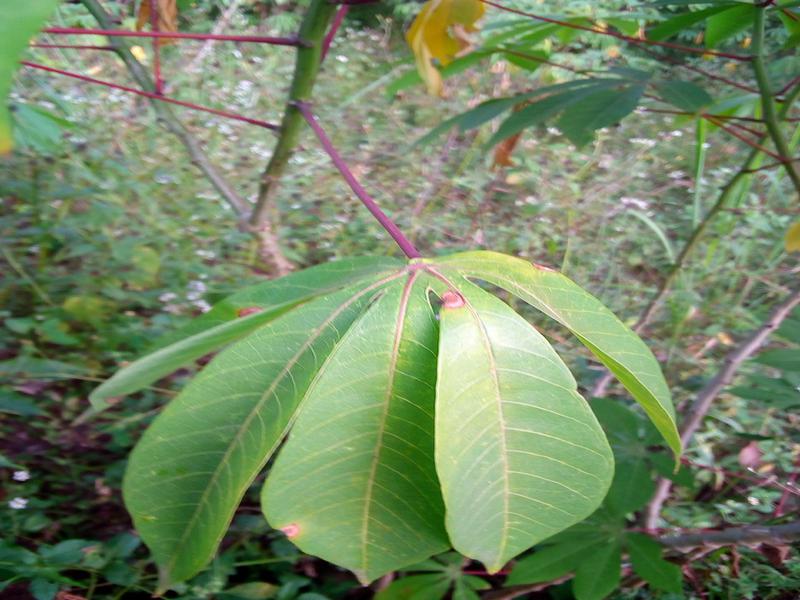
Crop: cassava
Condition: healthy